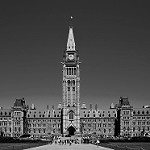
Label: B & W